Denez Prigent

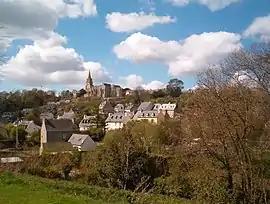
The costarmorican nature to which Denez Prigent returned.

In 2000, Denez Prigent released his third album, "Irvi". This title is the plural of the word "", i.e. a "foam path", meaning a path, only usable at low tide, that links a tidal island to the continent or to another island. The song "Hent-eon" (foam path) describes the wish of a man from Lesconil to be buried in such a path so that he will be watched over by nature. This idea of a link between two worlds, between life and death, also appears in "Daouzek huñvre", where seven lost spirits clothed in flesh walk in line on a foam path.